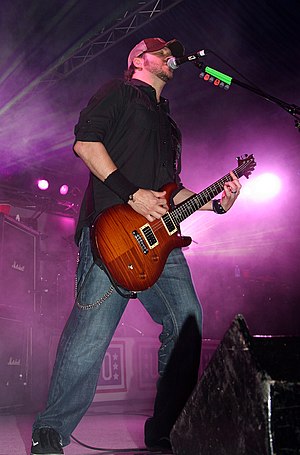
Troy McLawhorn
Troy McLawhorn var engang guitarist i bandet DoubleDrive. DoubleDrive blev opløst i december 2003, og i 2004 begyndte McLawhorn at spille på fuld tid sammen med Dark New Day, et band han hjalp med at danne i 1995 og som så blev inaktivt nogle år. I maj 2007 blev McLawhorn udnævnt som Evanescences nye guitarist i stedet for den tidligere guitarist John LeCompt. Han vil spille live sammen med Evanescence indtil i hvert fald september 2007. Han vil stadig forblive et medlem af Dark New Day, mens han er i Evanescence.